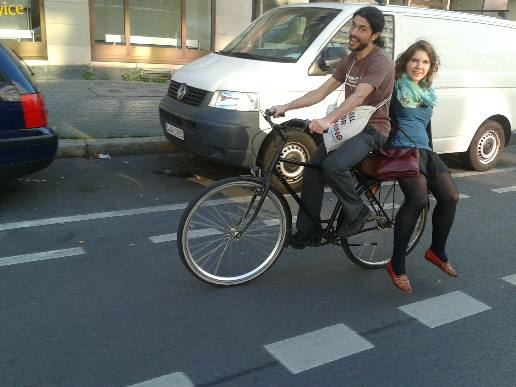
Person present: Yes